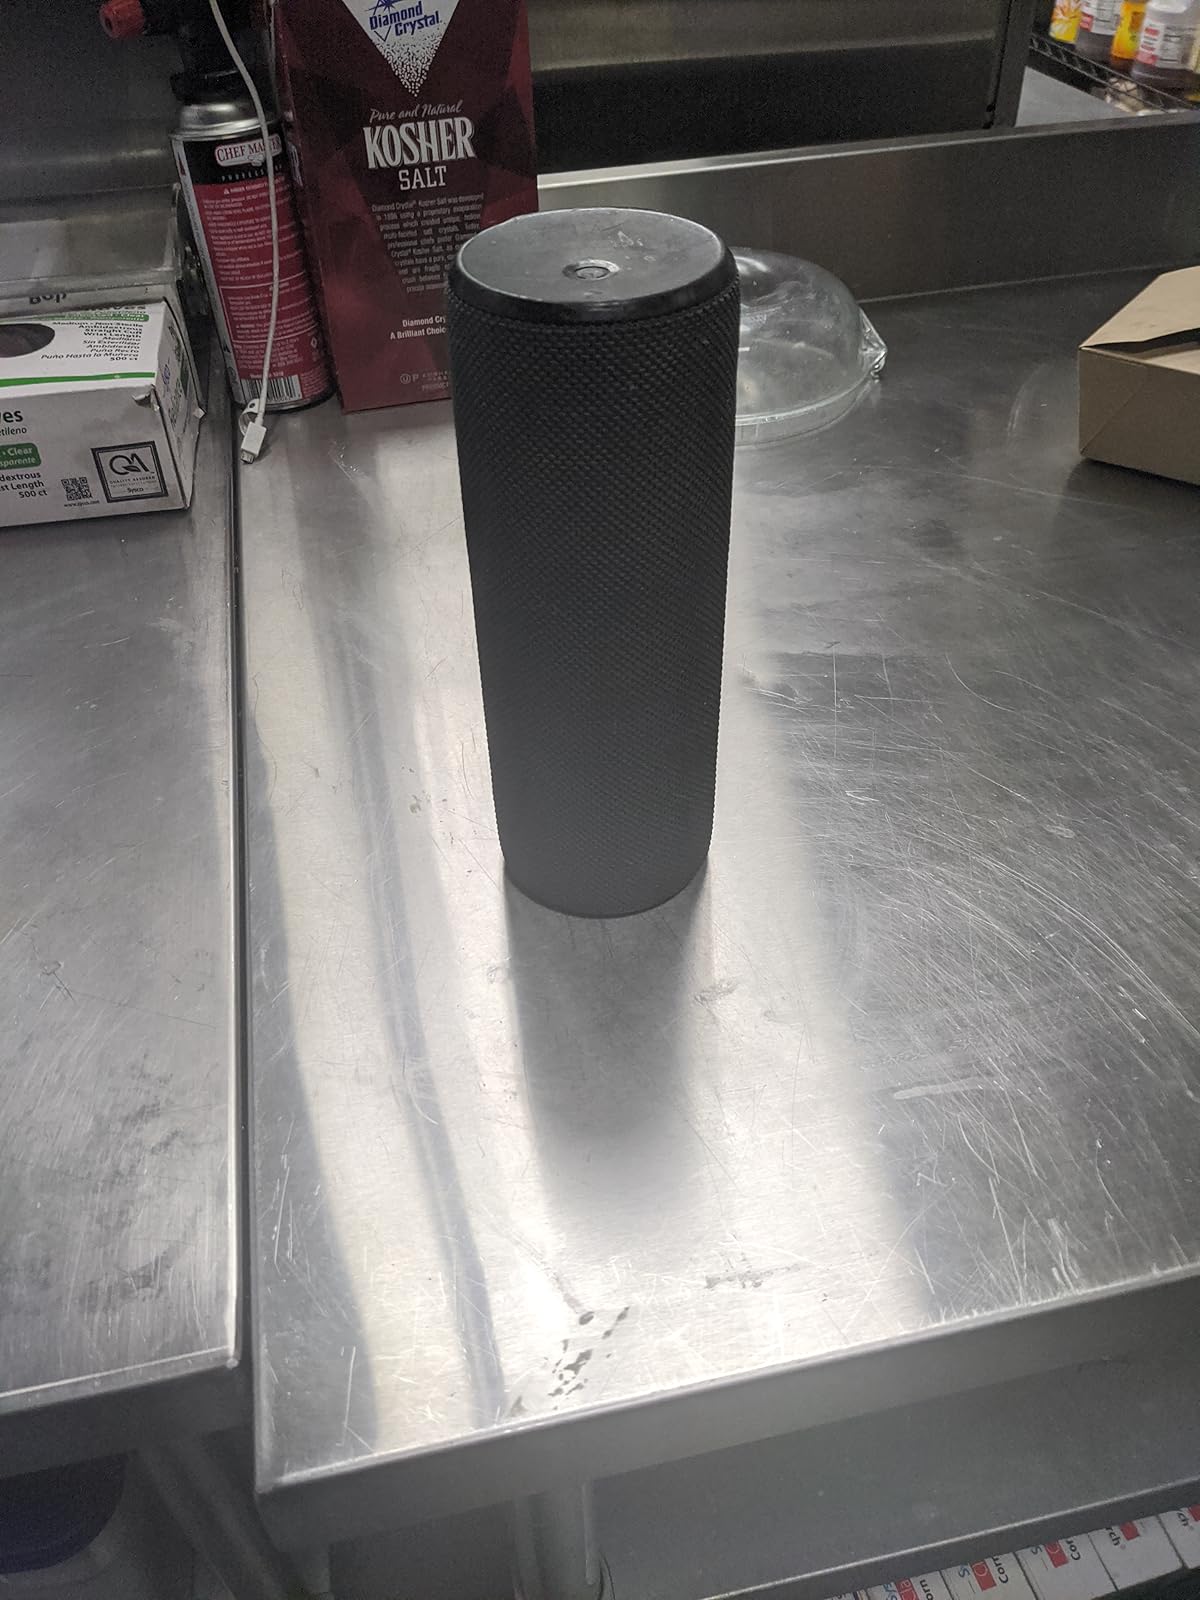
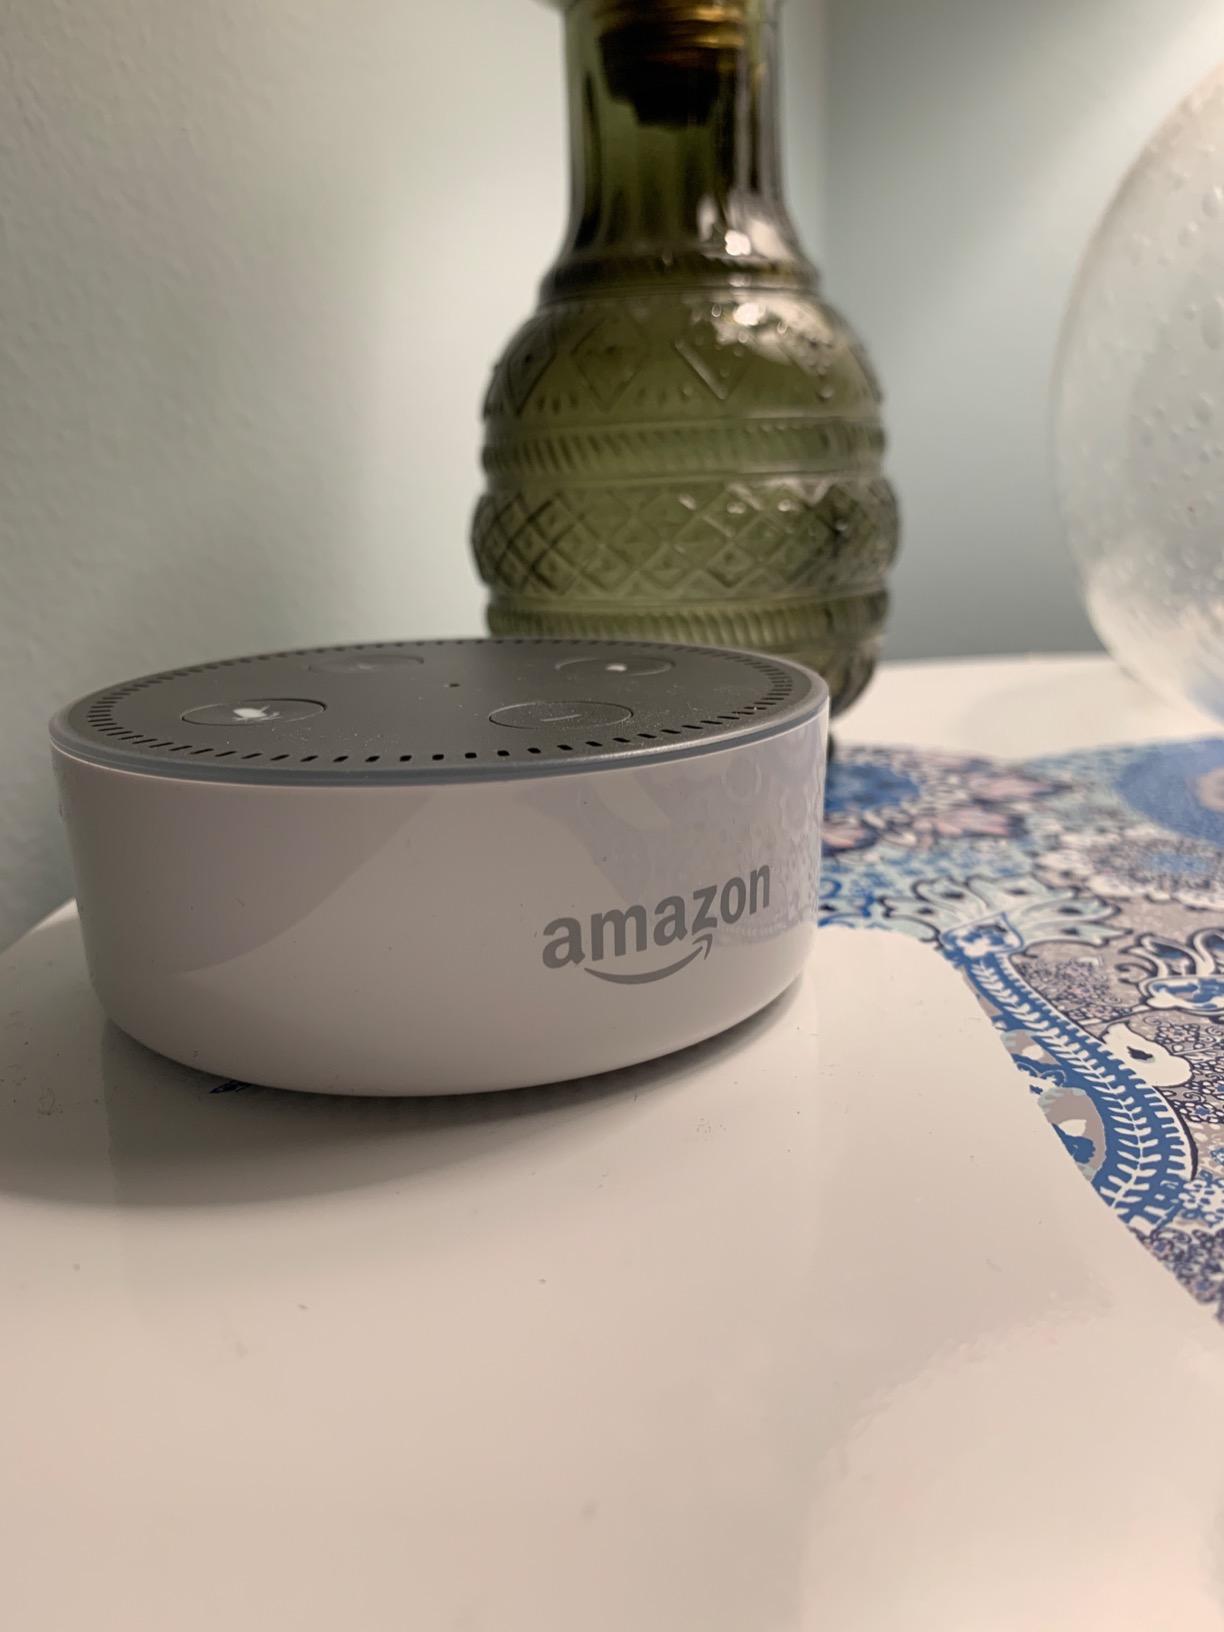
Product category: speaker
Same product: no